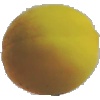
Label: Peach 2